Tokimeki Memorial (video game)

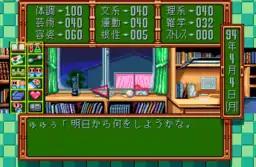
Screenshot of the original PC Engine game showing the statistics integral to the gameplay

"Tokimeki Memorial" is a dating sim game in which the player controls a male freshman from Kirameki High School. The game is particularly notable for its "bomb" feature, where neglected, infrequently-dated girls would eventually become angry and gossip to their friends, severely reducing love meters across the board. In the middle of the game, when the number of known girls is high, these "bombs" became the primary concern of the player, forcing careful planning and strategies like round-robin dating. Although the feature was still present in the later games, these games considerably reduced its importance and the difficulty in avoiding it.